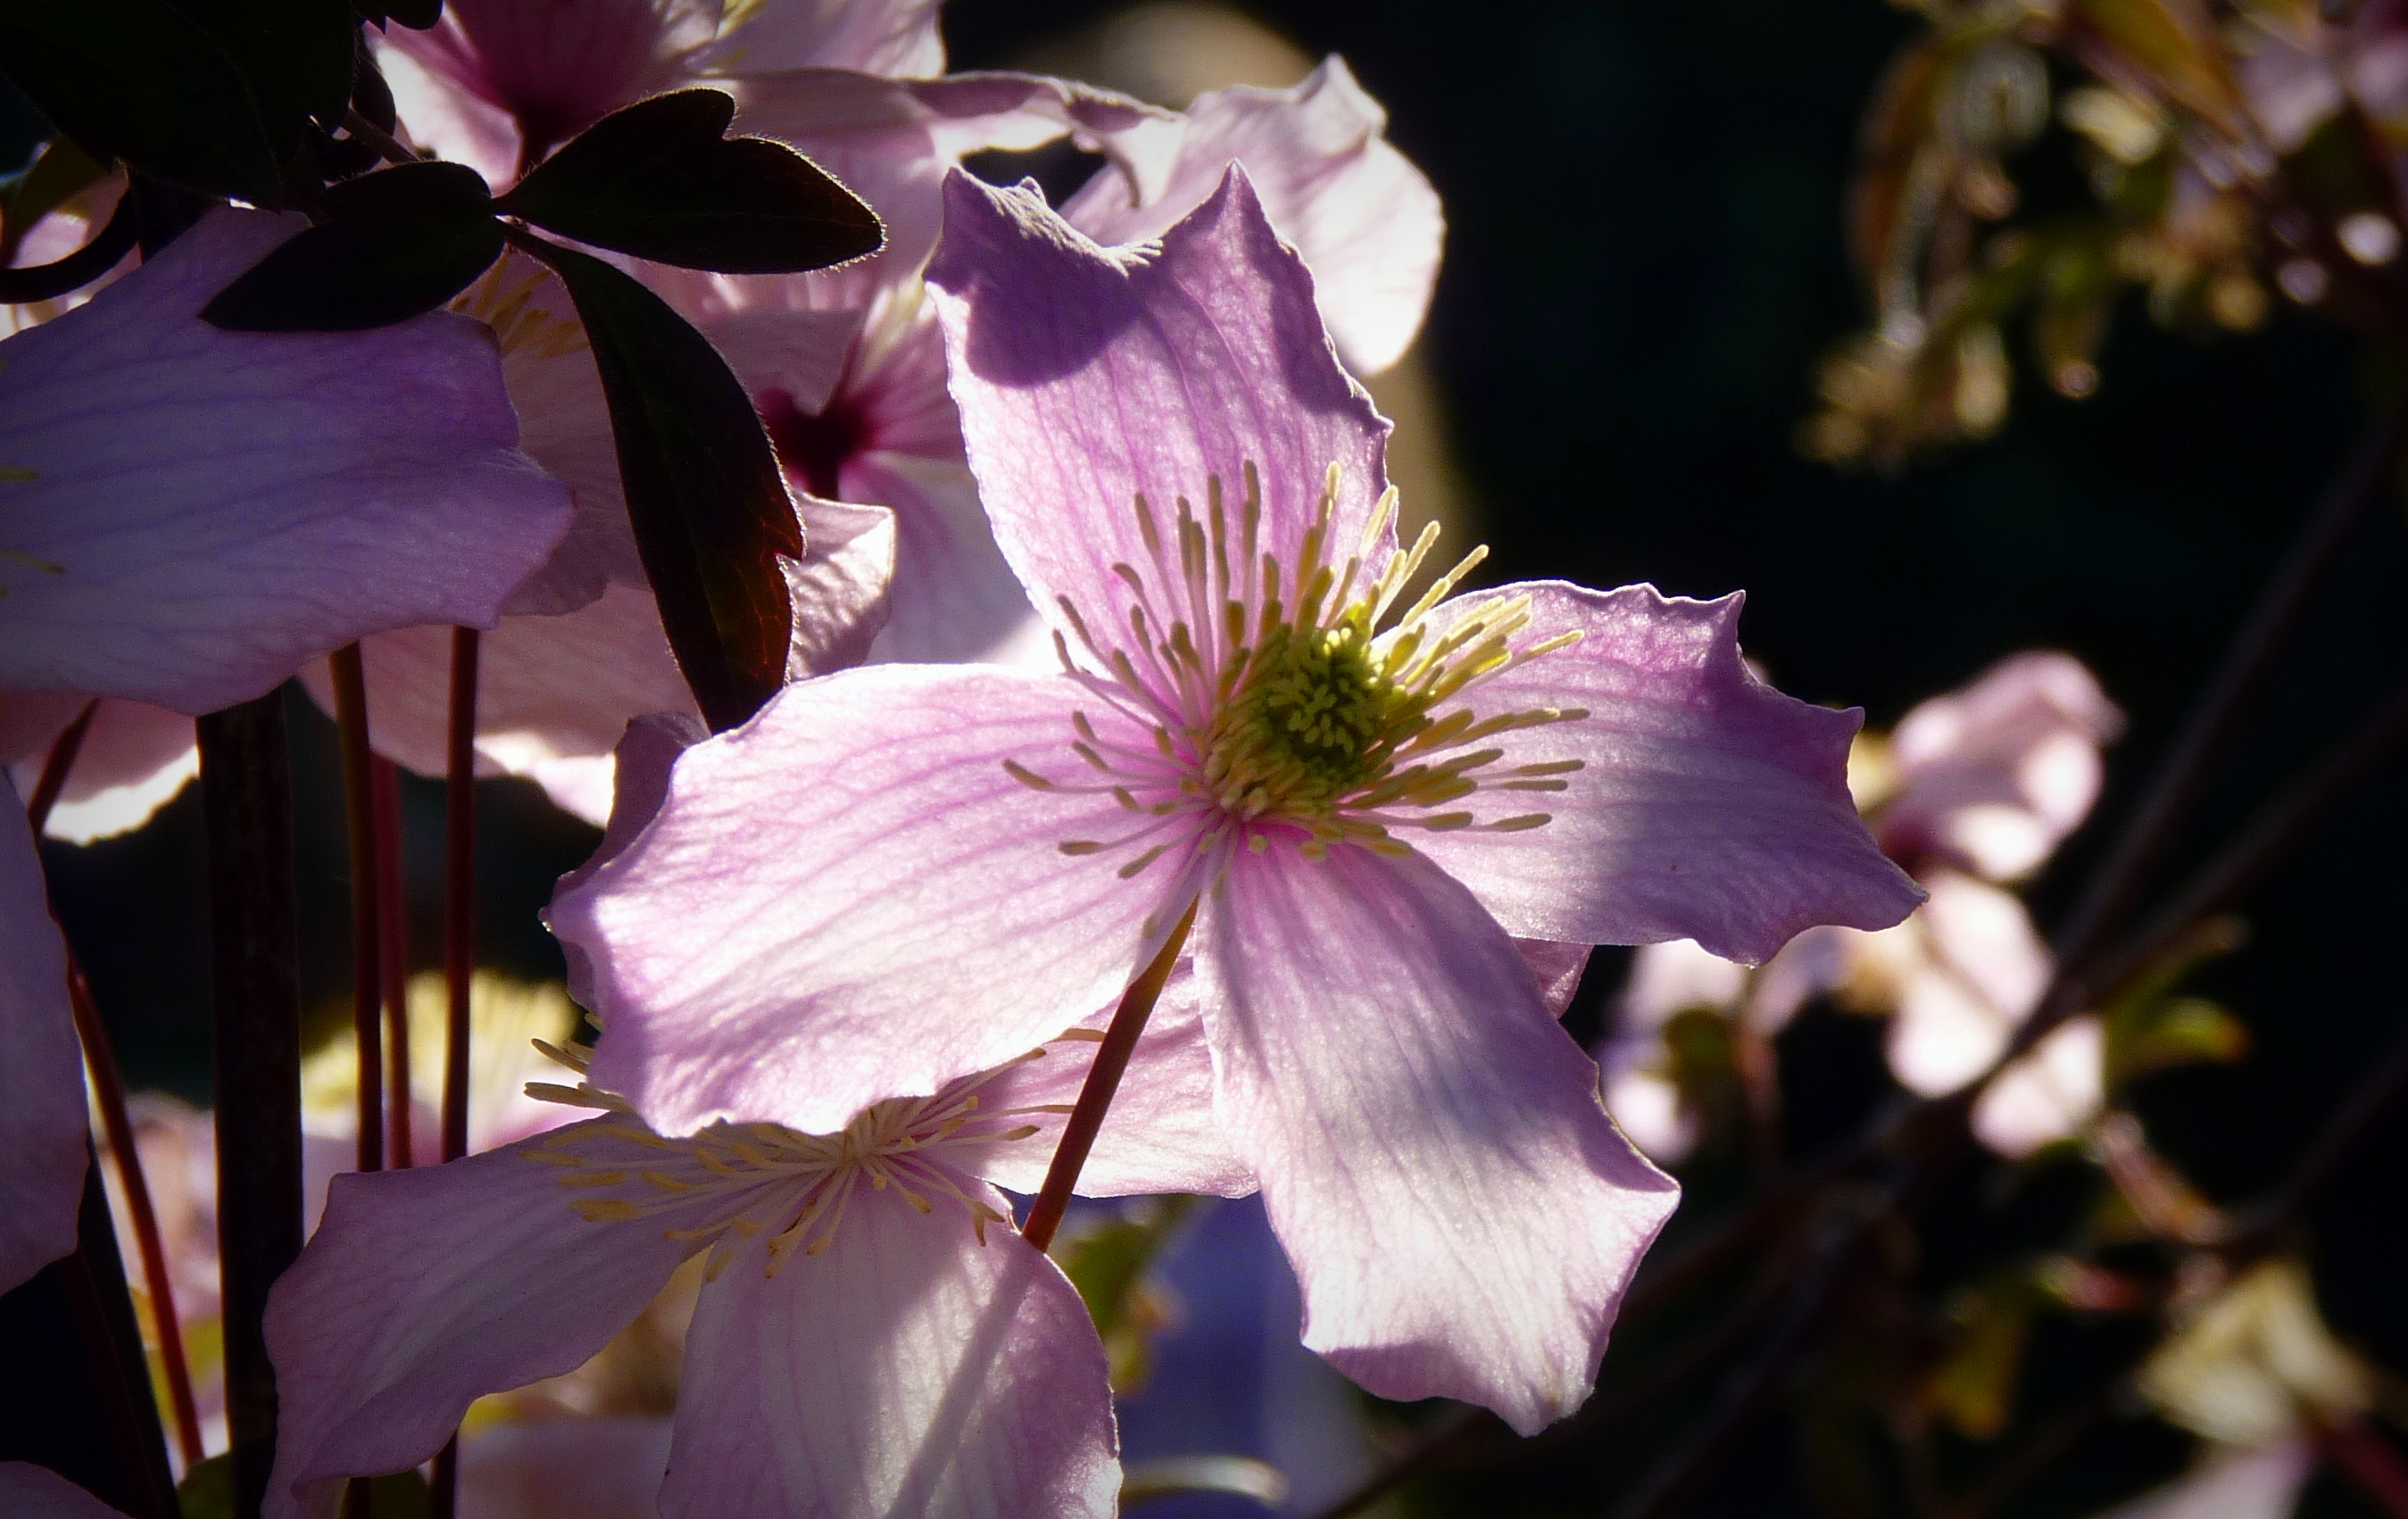
blossom, plant, flower, petal, botany, garden, flora, flowers, clematis, macro photography, flowering plant, land plant